Biodiversity of Kosovo

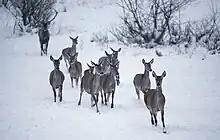
Deer in Blinaja during the winter

The fauna is influenced by the geographical position and conditions of the country, which suit several rare animals. The fields and hilly areas are home to boars, deers, rabbits, ravens, magpies, starlings, field sparrows, woodpeckers and turtle doves. In the mountainous regions there are field partridges, quails, pheasants, squirrels, storks, and many numerous species of eagles, vultures, hawks and others. The rare animals include the brown bear, wolves, roe deer, lynx, wild and forest hen grouse. Bears are mainly found in the Shar Mountains as well as in the Albanian Alps.